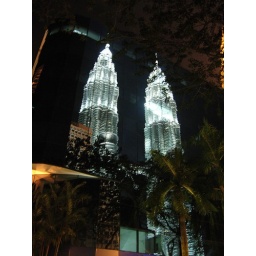
Captured in the glass facade of one of the buildings opposite the twin tower